Answer in natural language. Is toilet (marked A) behind Doorway (marked B)? Choose between the following options: yes or no
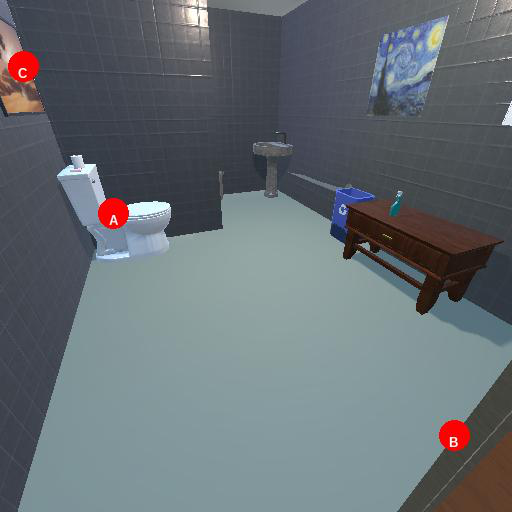
<answer>yes</answer>